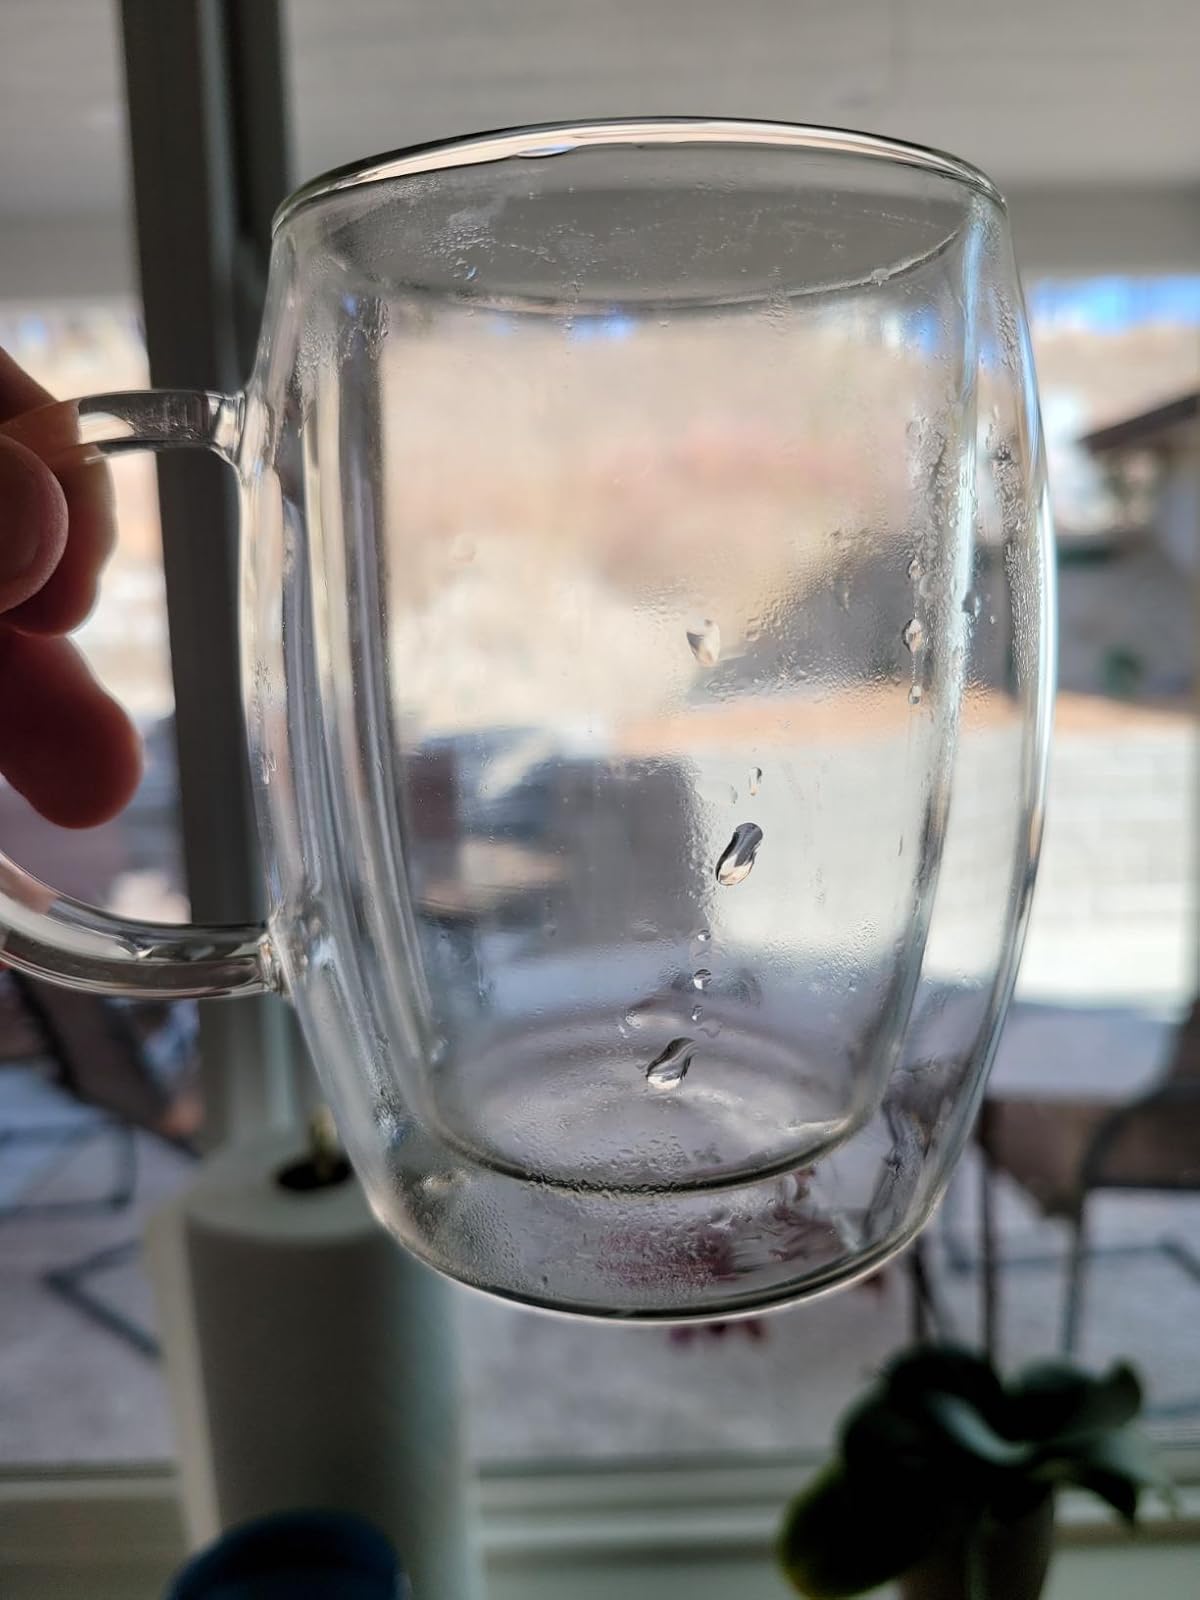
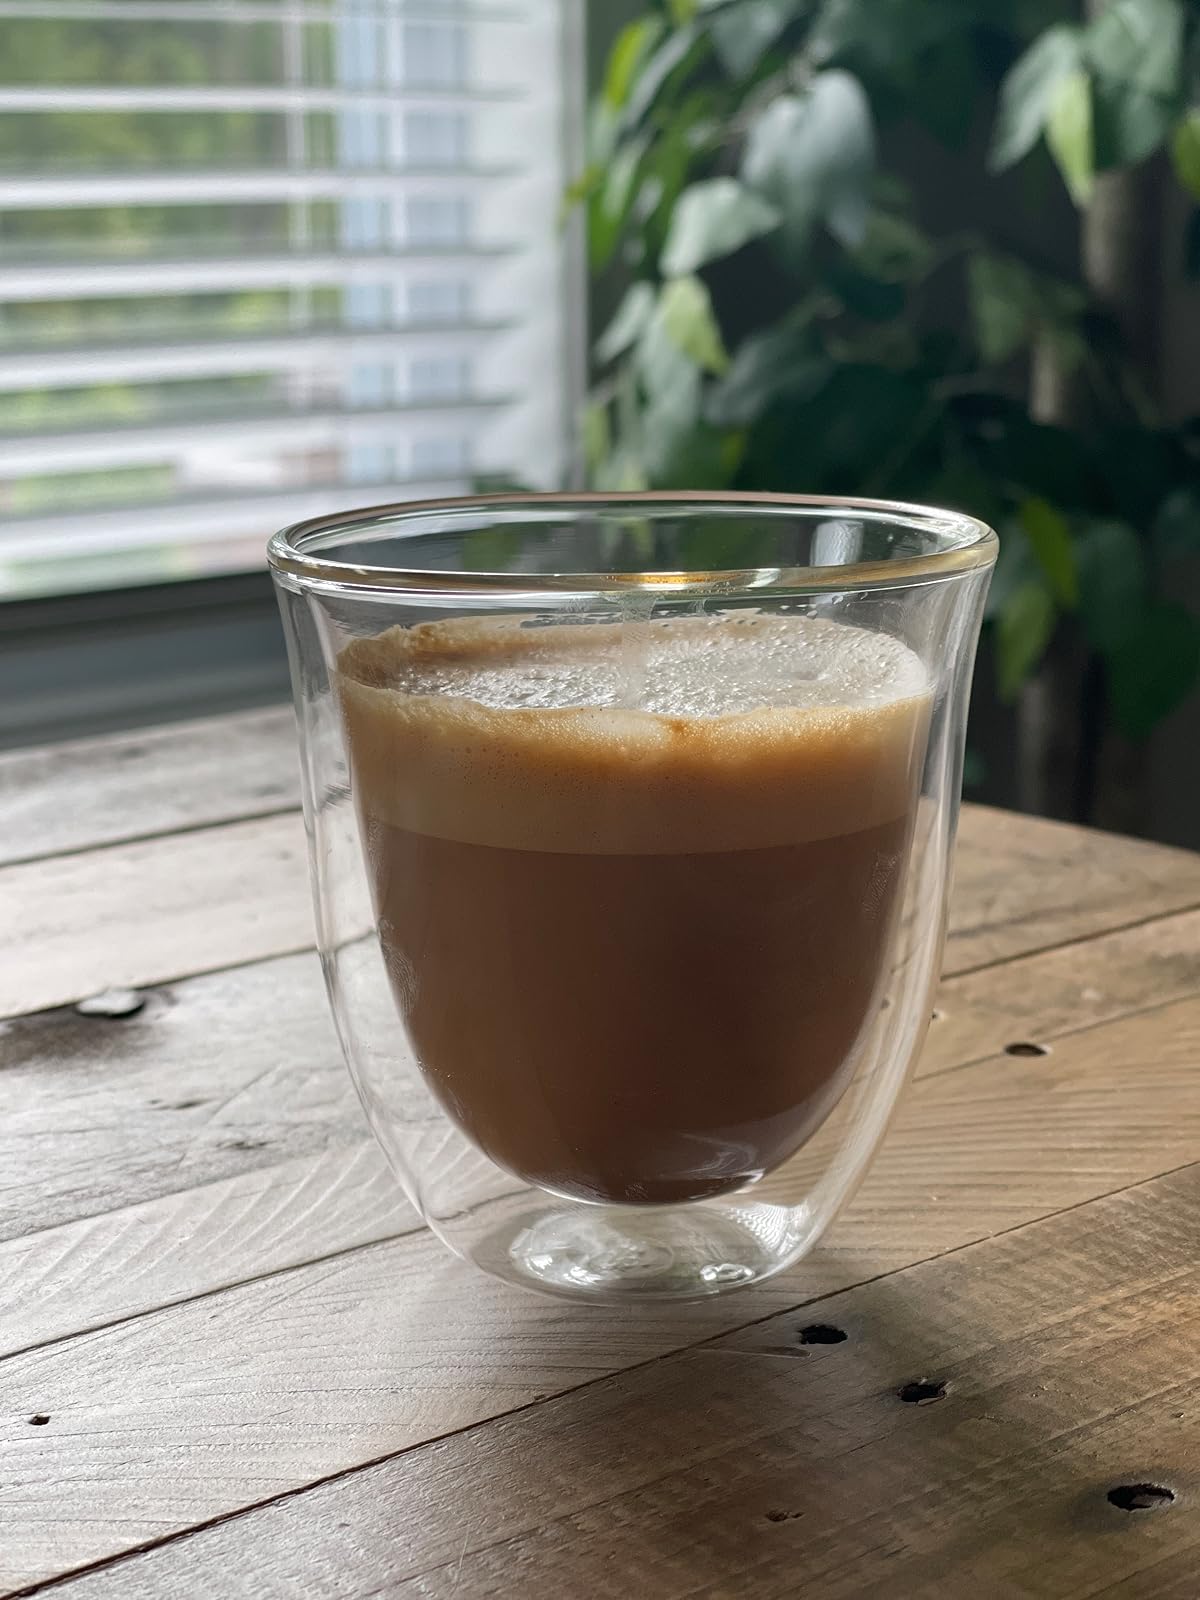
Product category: items_mug
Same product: no